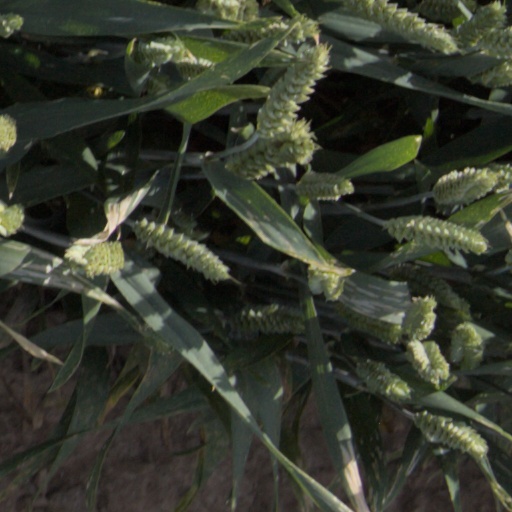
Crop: wheat